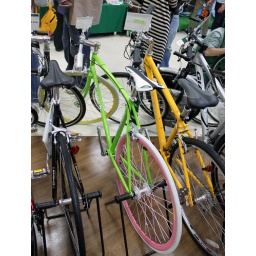
Tokyu Hands bike store Bianchi in lime green